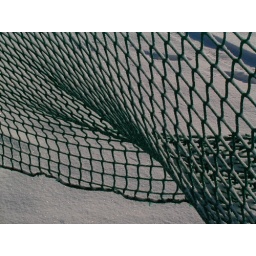
green net against a winter sky with snow